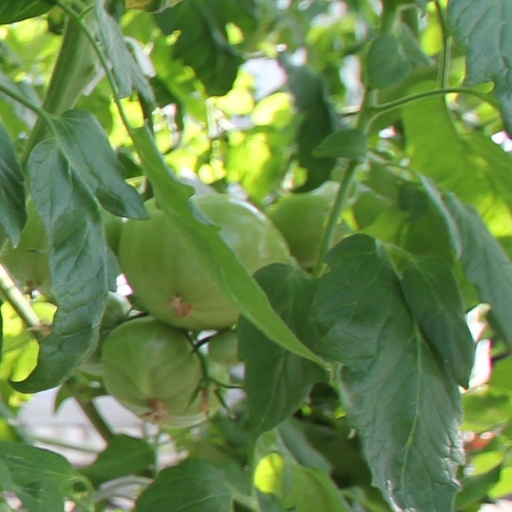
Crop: tomato